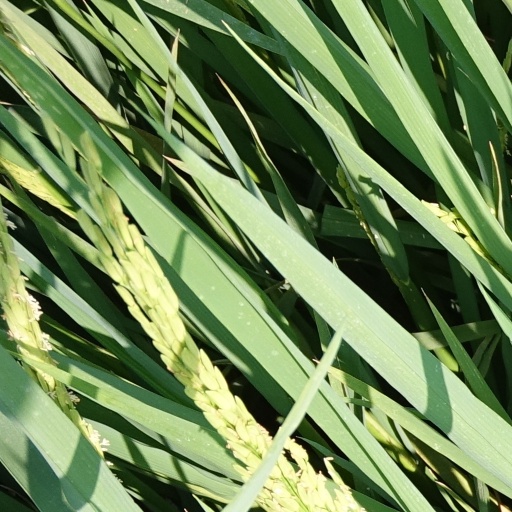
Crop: rice